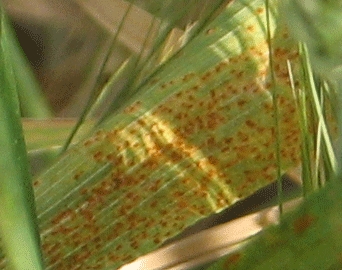
Label: Wheat___Brown_Rust